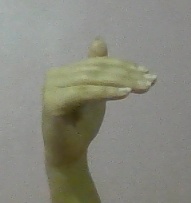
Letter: khaa